Sergei Pinyayev

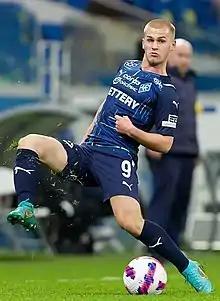
Pinyayev with Krylia Sovetov Samara in 2022

Sergei Maksimovich Pinyayev (born 2 November 2004) is a Russian professional footballer who plays for Lokomotiv Moscow and Russia national team. He plays as a left winger.